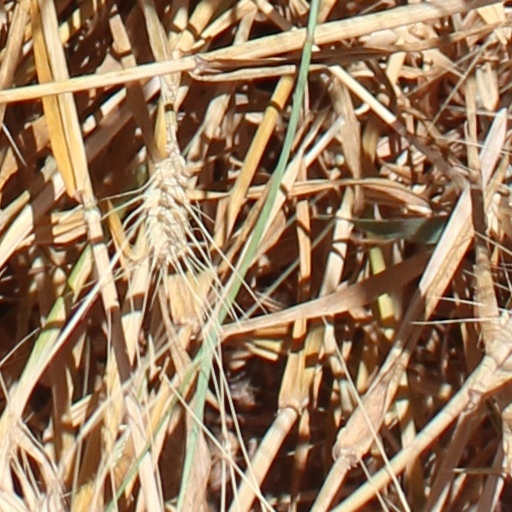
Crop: wheat